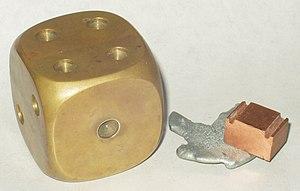
Dé en laiton, à côté de zinc fondu et de cuivre
Les laitons sont des alliages jaunes, très ductiles et malléables, composés essentiellement de cuivre et de zinc, aux proportions variables, dont la fabrication directe à partir de minerais appropriés était déjà maîtrisée par les métallurgistes avant l'Antiquité. Selon les propriétés visées, ils peuvent aujourd'hui contenir d'autres éléments d'addition comme le plomb, l'étain, le nickel, le chrome et le magnésium, dans des proportions très modérées.
Une substance chimique, ou produit chimique, est tout échantillon de matière de composition chimique définie et présentant des propriétés caractéristiques, indépendamment de son origine.